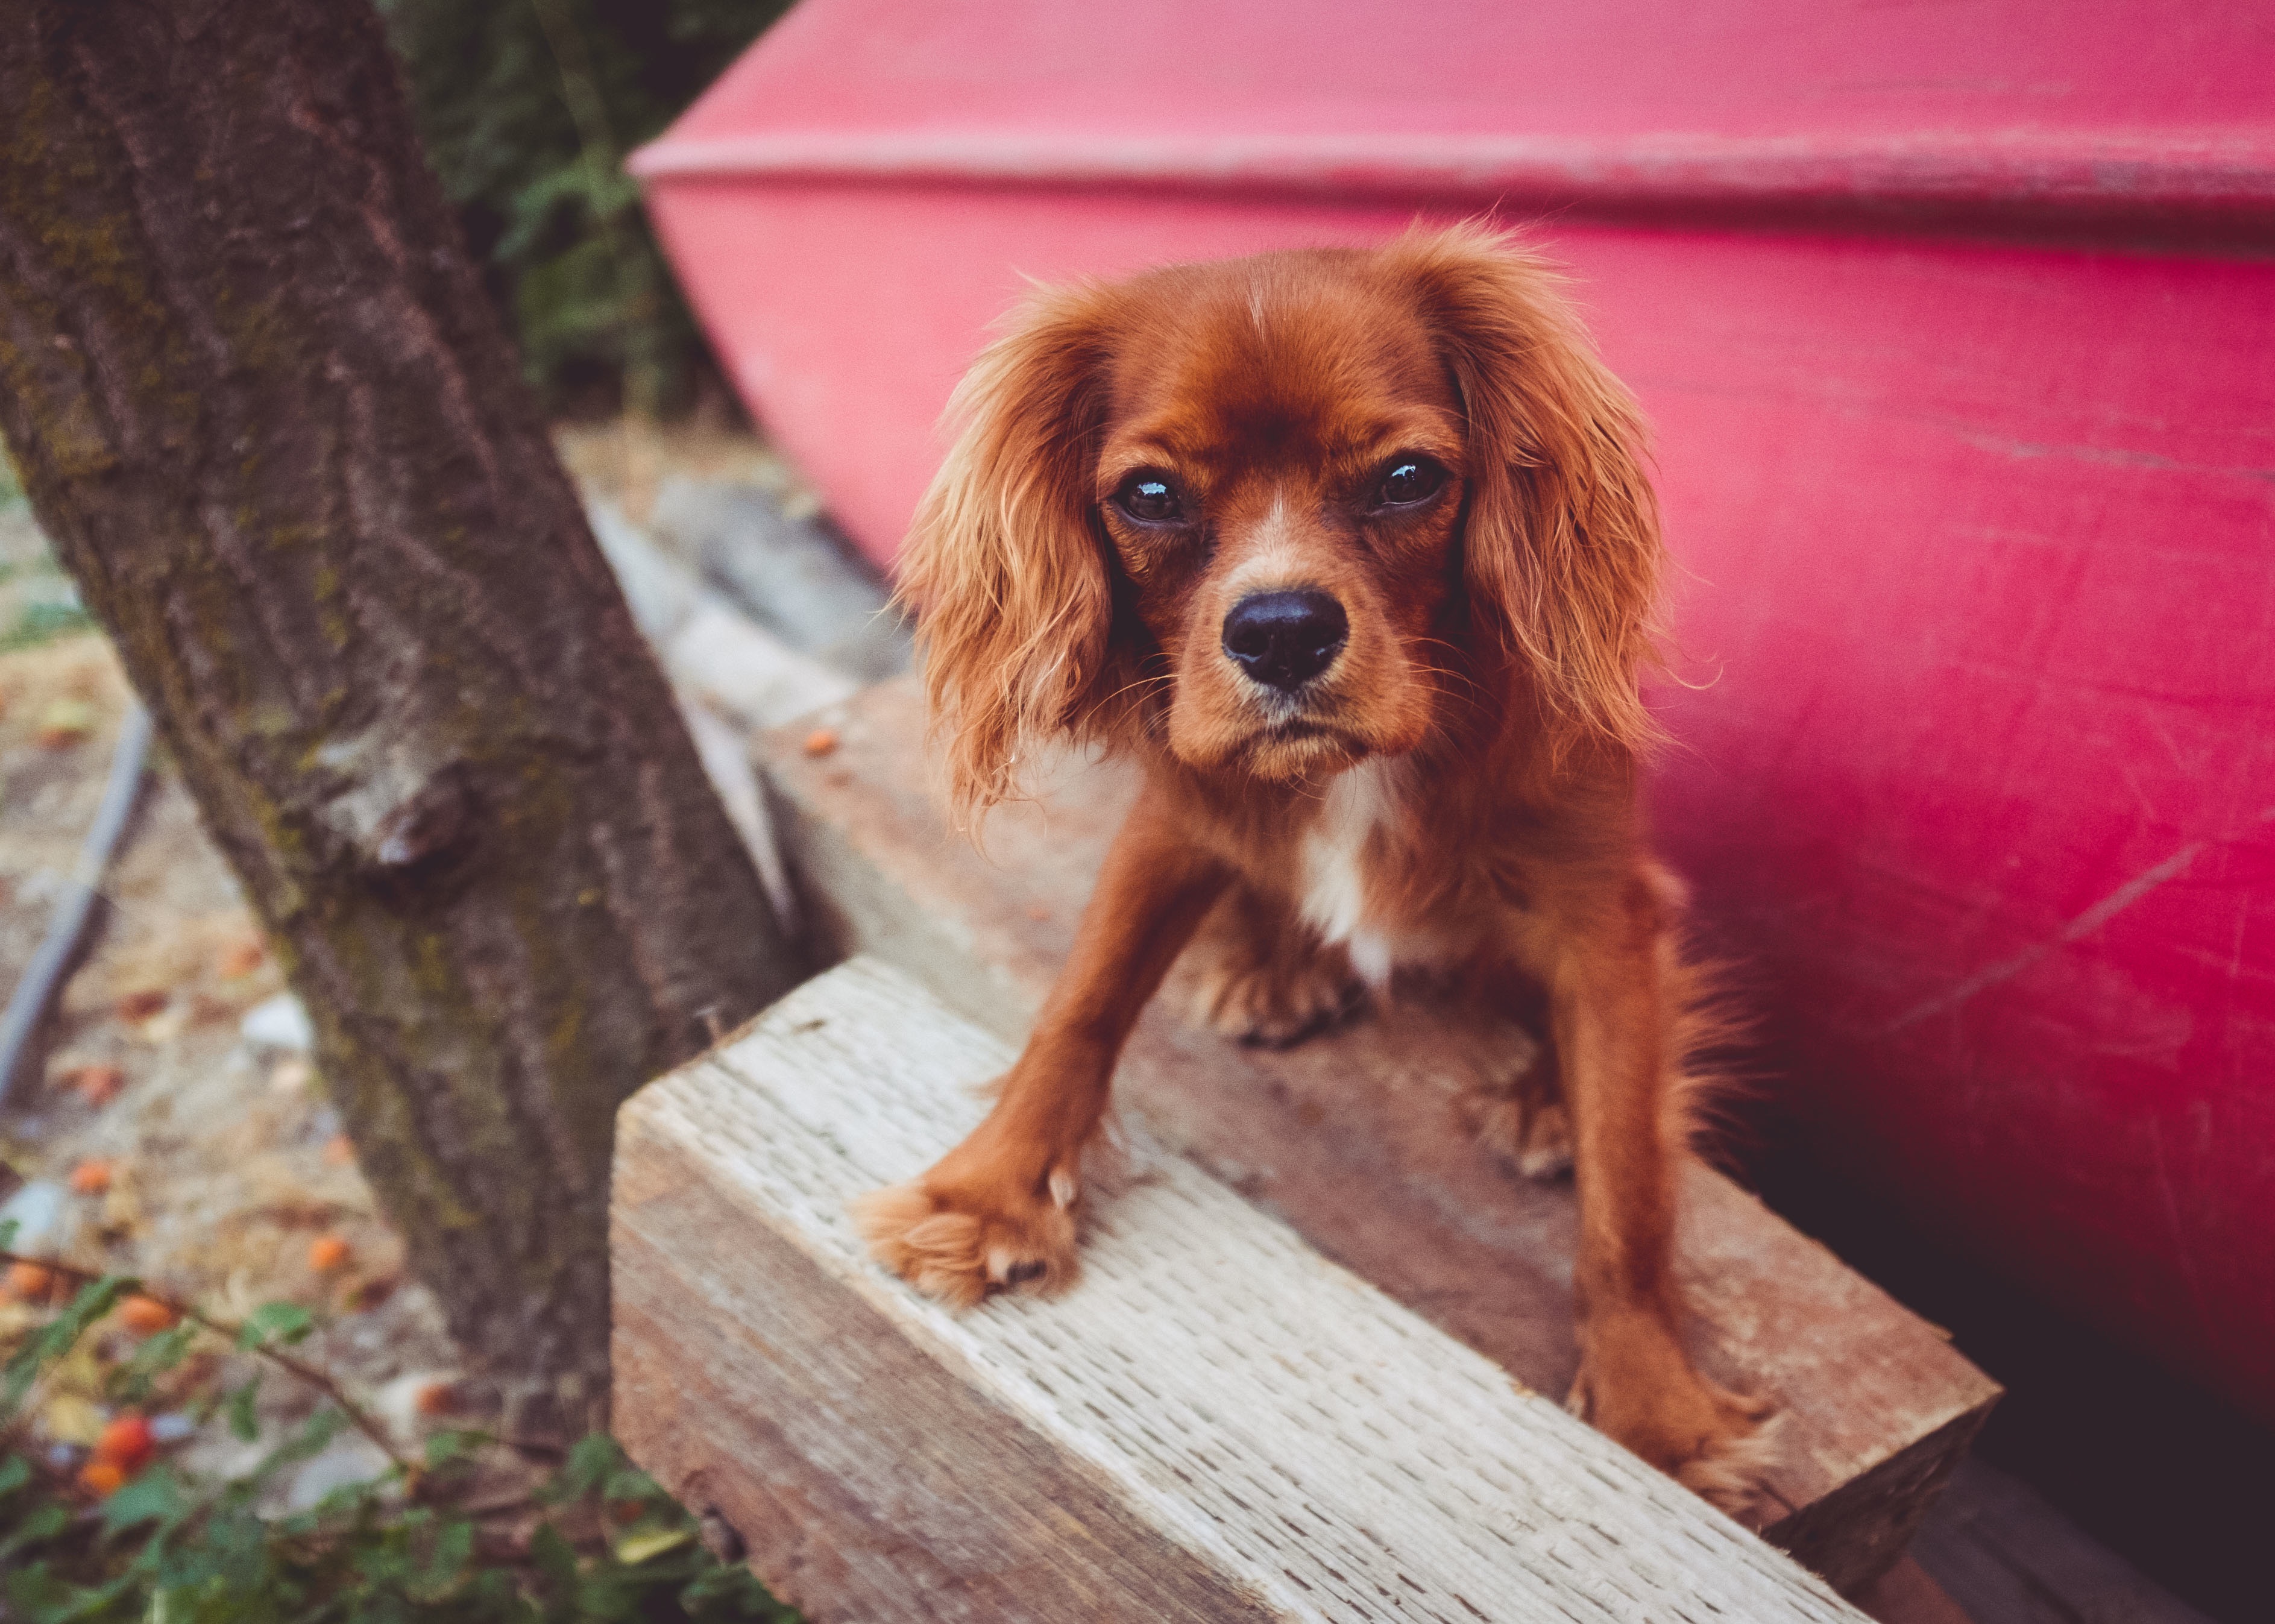
puppy, dog, mammal, spaniel, vertebrate, dog breed, cavalier king charles spaniel, king charles spaniel, dog like mammal, tibetan spaniel